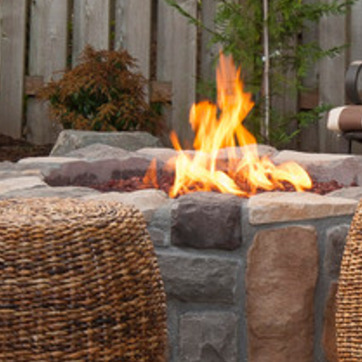
Material: other